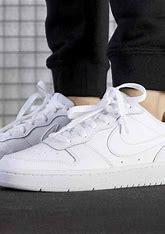
Brand: Nike
Model: Court Borough